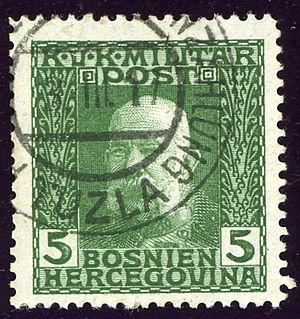
Tuzla est une ville de Bosnie-Herzégovine située dans le canton de Tuzla et dans la Fédération de Bosnie-et-Herzégovine. Selon les premiers résultats du recensement bosnien de 2013, la ville intra muros compte 80 570 habitants et sa zone métropolitaine, appelée « Ville de Tuzla », 120 441.